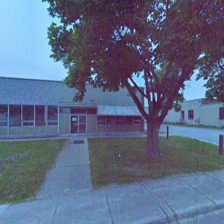
Label: streetView